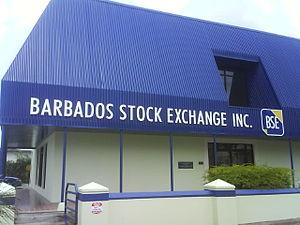
Bridgetown est la capitale et la plus grande ville de la Barbade. C'est une ville d'environ 97 000 habitants, autrefois dénommée Town of Saint Michael. Elle fait partie de la paroisse de Saint-Michael et a été fondée en 1628 par des colons britanniques.